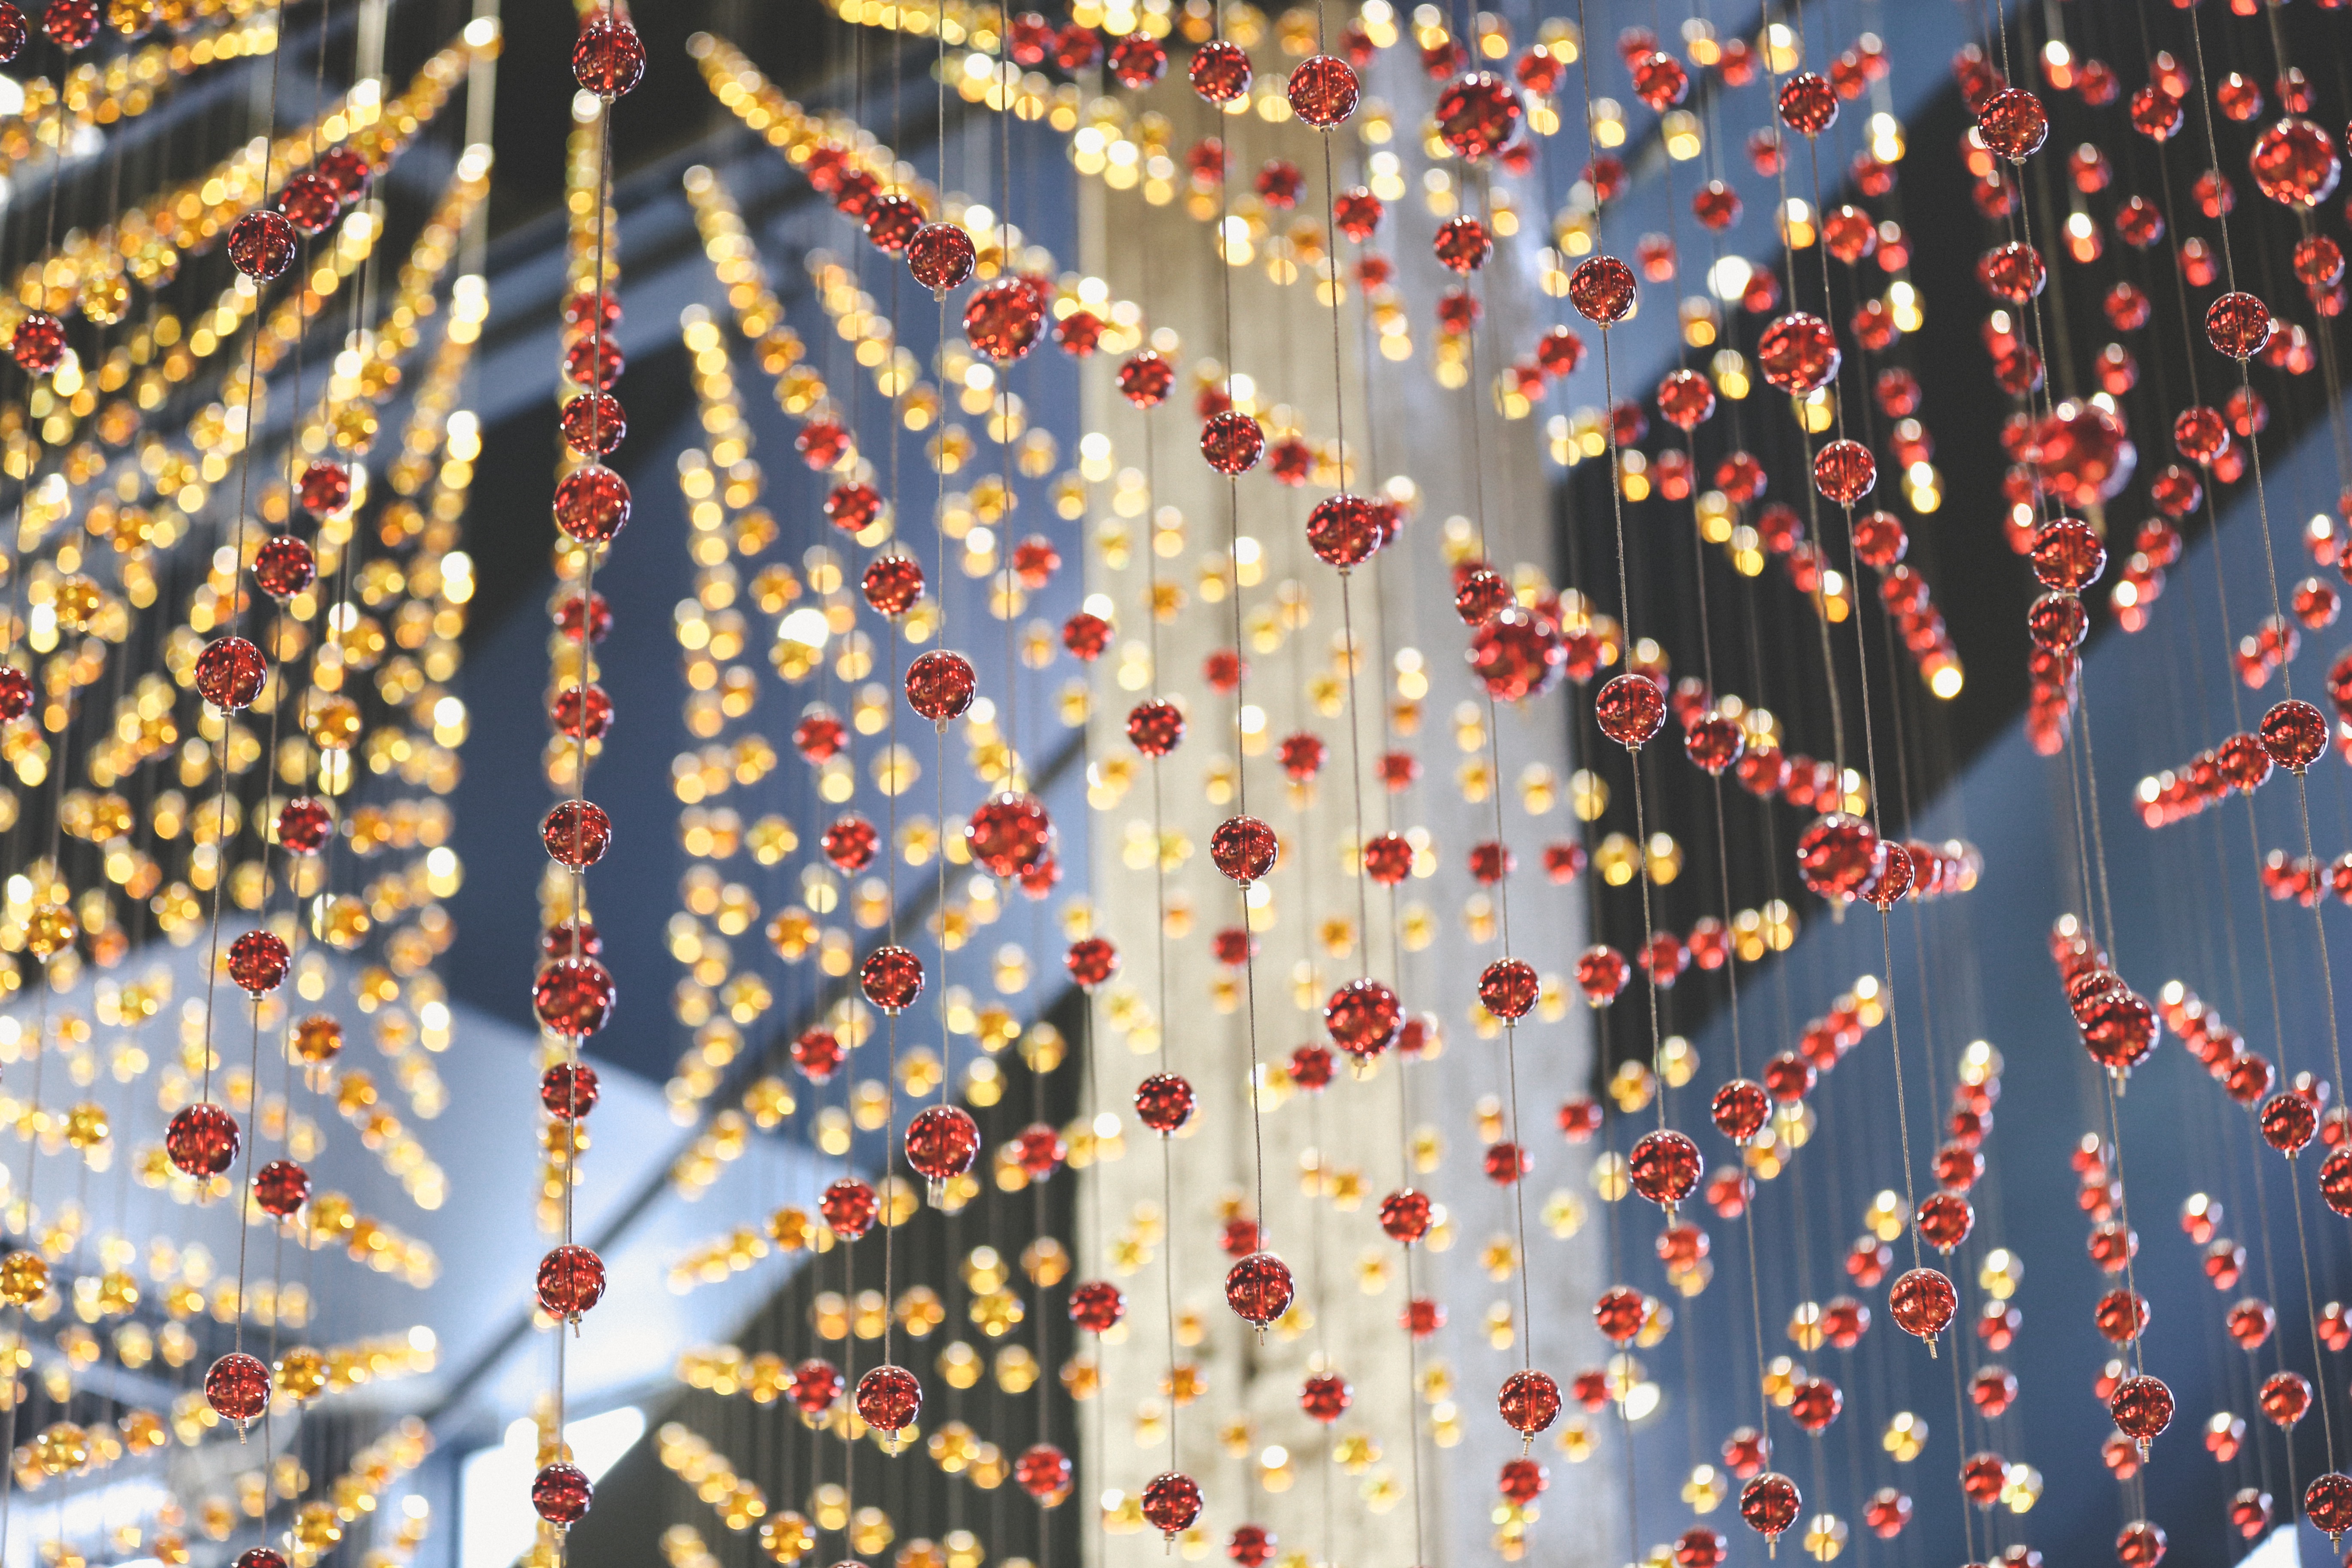
flower, pattern, line, toy, circle, textile, art, design, symmetry